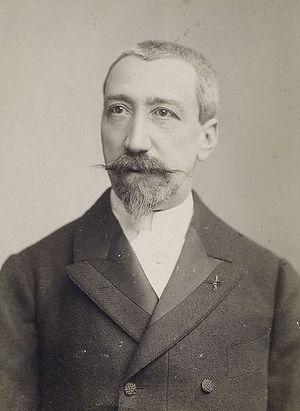
Léontine Lippmann, dite madame Arman de Caillavet, née en 1844 et morte le 12 janvier 1910 à Paris, est une salonnière française.